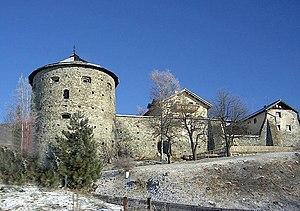
Radstadt est une ville autrichienne située dans le district de Sankt Johann im Pongau dans l'État de Salzbourg. Elle est bien connue pour son centre historique et comme une station de sports d'hiver dans le reseau de Ski amadé.